Artwall

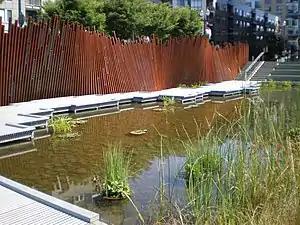
The sculpture in 2009

"Artwall" was designed by architect Herbert Dreiseitl along with Tanner Springs Park. The sculpture was installed at Northwest Marshall Street and Northwest 10th Avenue, along the east edge of the park, in 2005. It was funded by the City of Portland's Percent for Art program and construction funds from PDC. The art wall measures x and features 368 reclaimed railroad tracks (weathered steel) standing on end and 99 pieces of fused glass inset with images of native wildlife such as amphibians, dragonflies, other insects, and spiders. Dreiseitl hand-painted the images directly onto Portland glass, before the pieces were fused and melted. The century-old tracks separate the park's boardwalk from the meadow and wetland portion, and have been described as "reminders of the area's industrial past".